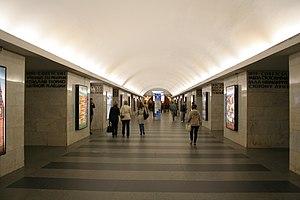
Tekhnologuitcheski institout est une station de la ligne 1 et de la ligne 2 du Métro de Saint-Pétersbourg, en Russie. La plateforme 1 est mise en service en 1955 et la plateforme 2 en 1961.